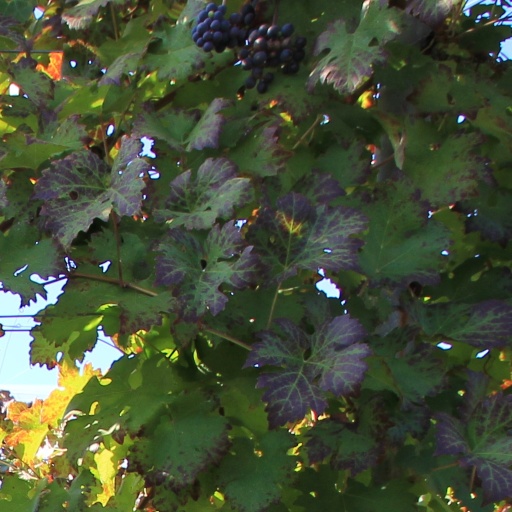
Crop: grape